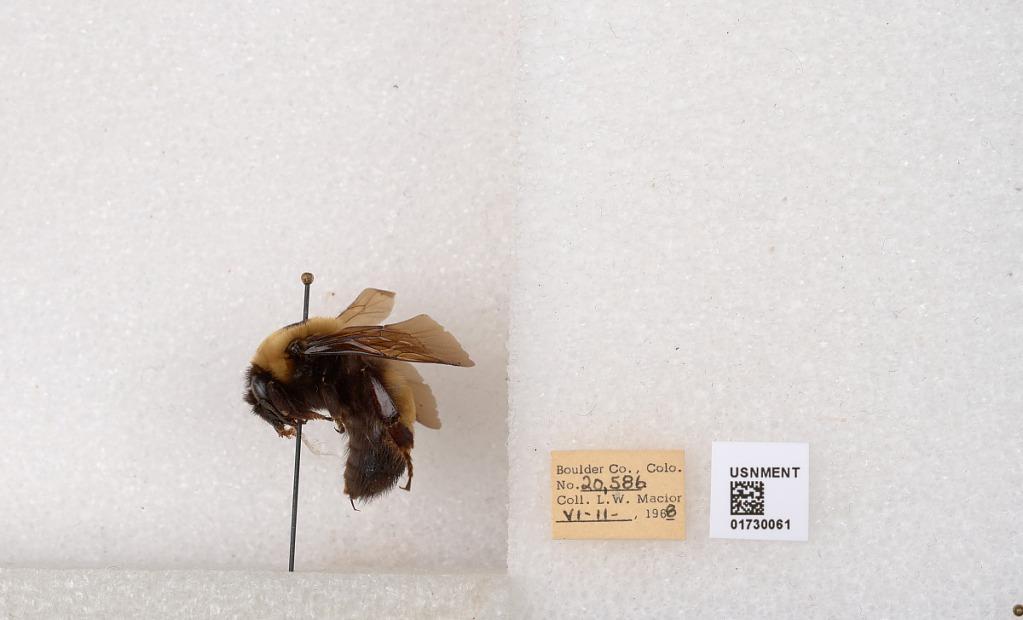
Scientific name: Bombus (Bombus) nevadensis Cresson